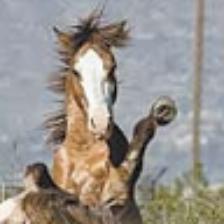
Label: NonHuman